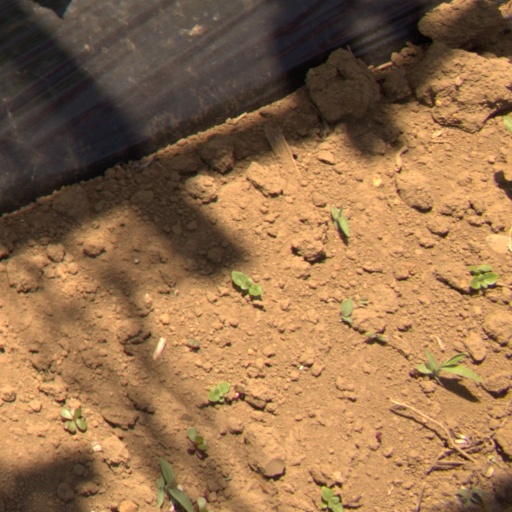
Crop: Jerusalem artichoke